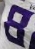
Number: 8